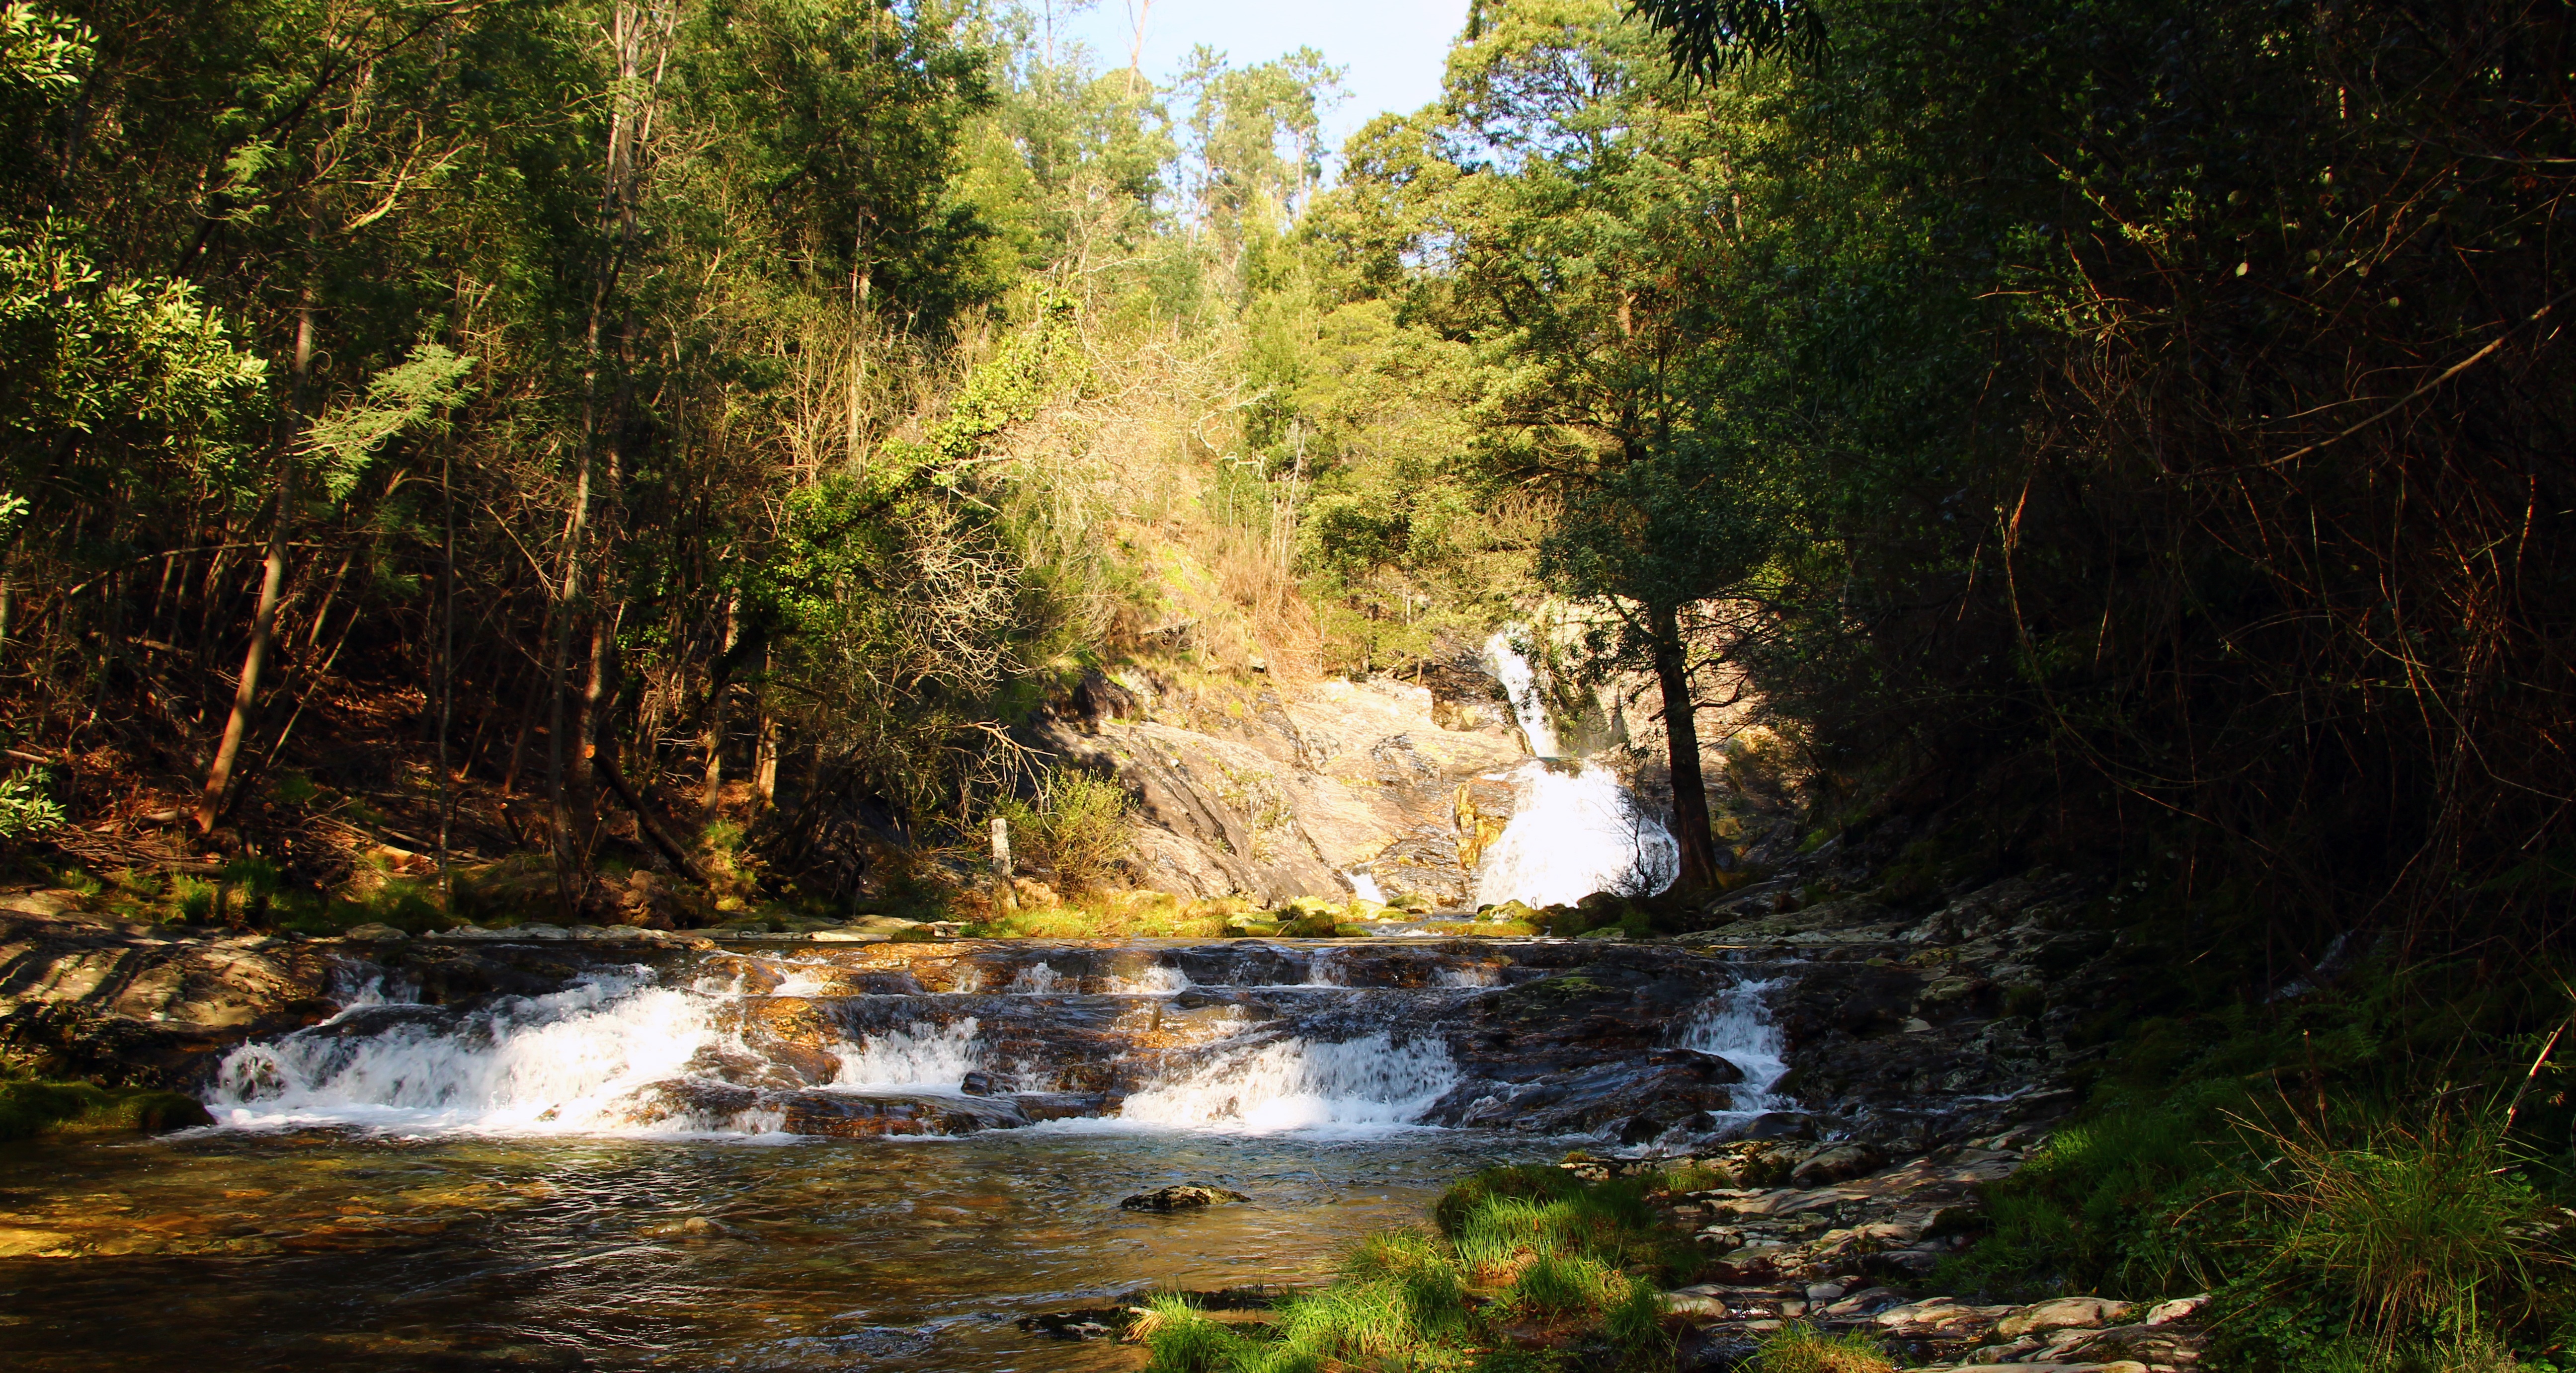
tree, water, nature, forest, rock, waterfall, creek, wilderness, bridge, leaf, river, valley, stream, green, jungle, autumn, rapid, body of water, trees, rainforest, woodland, habitat, water feature, watercourse, landform, state park, natural environment, geographical feature, green tip